John Uroš

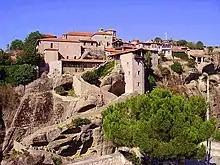
The Monastery of Great Meteoron at Meteora, founded by John Uroš

John Uroš married a daughter of Radoslav Hlapen, a Serbian lord in Macedonia, and his wife, Irina (Irene) Nemanjić. According to the manuscript "Dell'Imperadori Constantinopolitani", preserved in the papers of Angelo Masarelli, the father of John's wife was "lord of Drima" (""l Signor Drimi""). John had five children, three sons and two daughters: